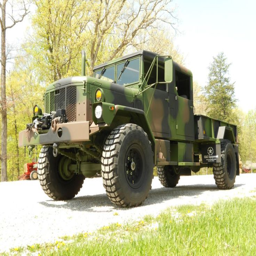
i would by this simply to have a truck that no one else does .